Sphaerotheriida

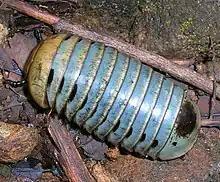
A pill millipede—"Arthrosphaera fumosa"—from the Western Ghats, India

Sphaerotheriida somewhat resemble the North American and Eurasian pill millipedes of the order Glomerida, but are generally larger in size ( body length). Until the end of the 20th century only the largest known species in the order Glomerida rivalled the size of even the smallest known Sphaerotheriida, but in the early 21st century a much smaller Sphaerotheriid was described from Madagascar: full-grown specimens of "Microsphaerotherium ivohibiensis" are just the size of a pea.